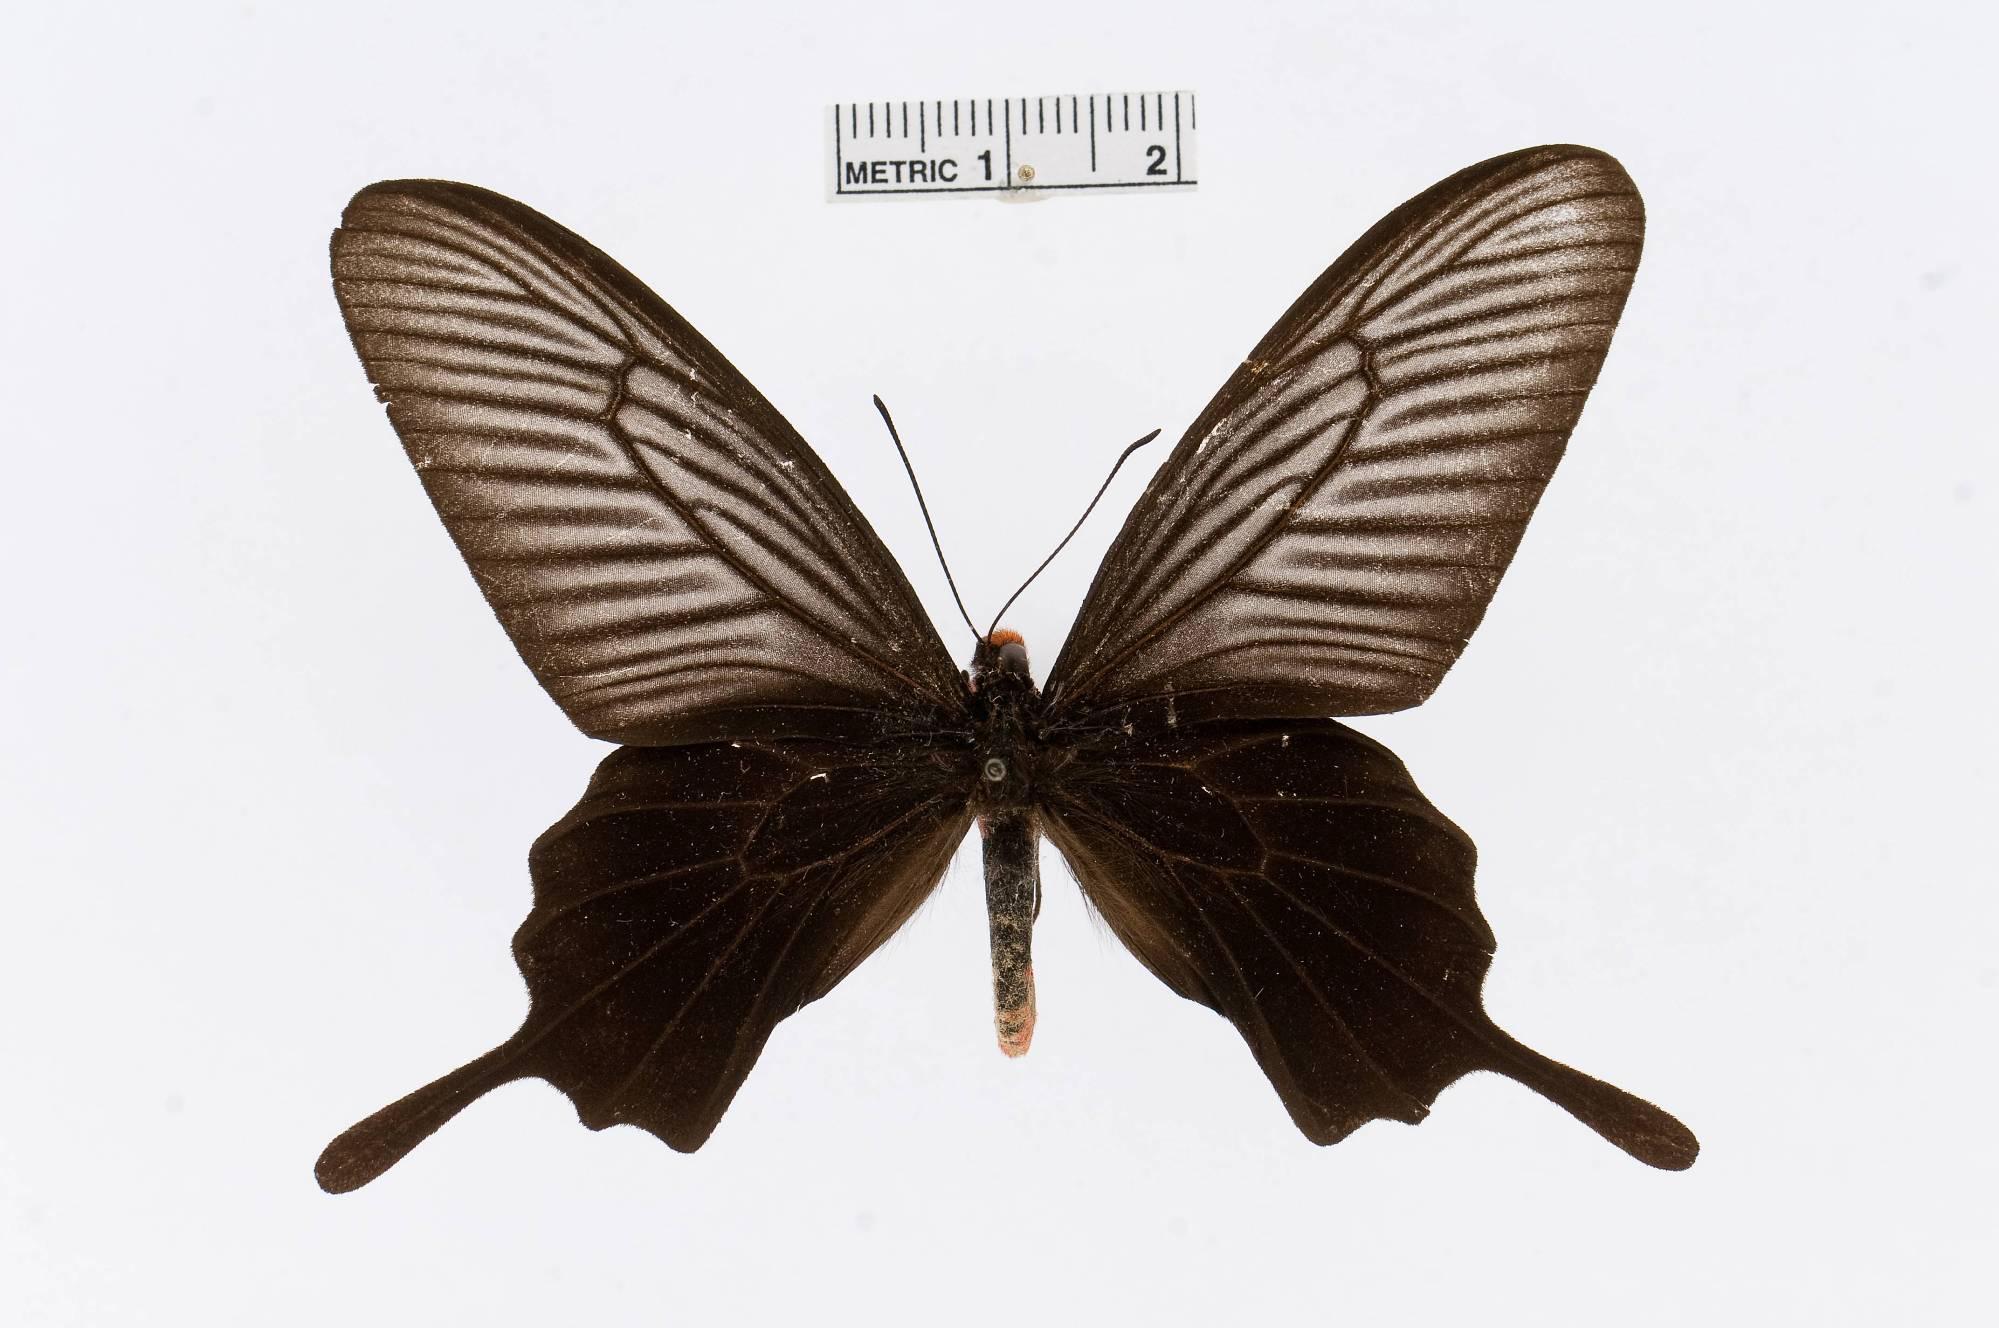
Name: Pachliopta atropos
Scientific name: Pachliopta atropos
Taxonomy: Animalia, Arthropoda, Insecta, Lepidoptera, Papilionidae, Papilioninae
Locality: Palawan Island, [Not Stated], Palawan, Philippines
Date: [Not Stated]